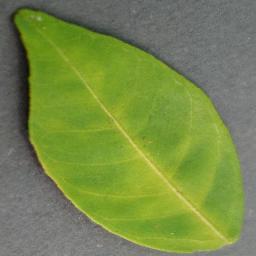
Label: Orange___Haunglongbing_(Citrus_greening)